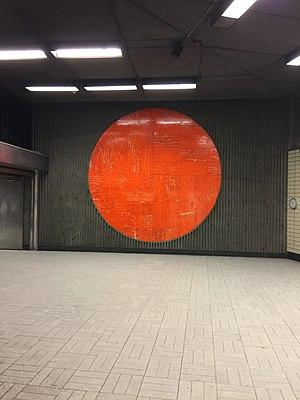
Horizons (1971) Cette murale sphérique de Mario Merola, faite en porphyre orange, est présentée à la station de métro Sherbrooke.
Mario Merola est un artiste peintre du Québec.